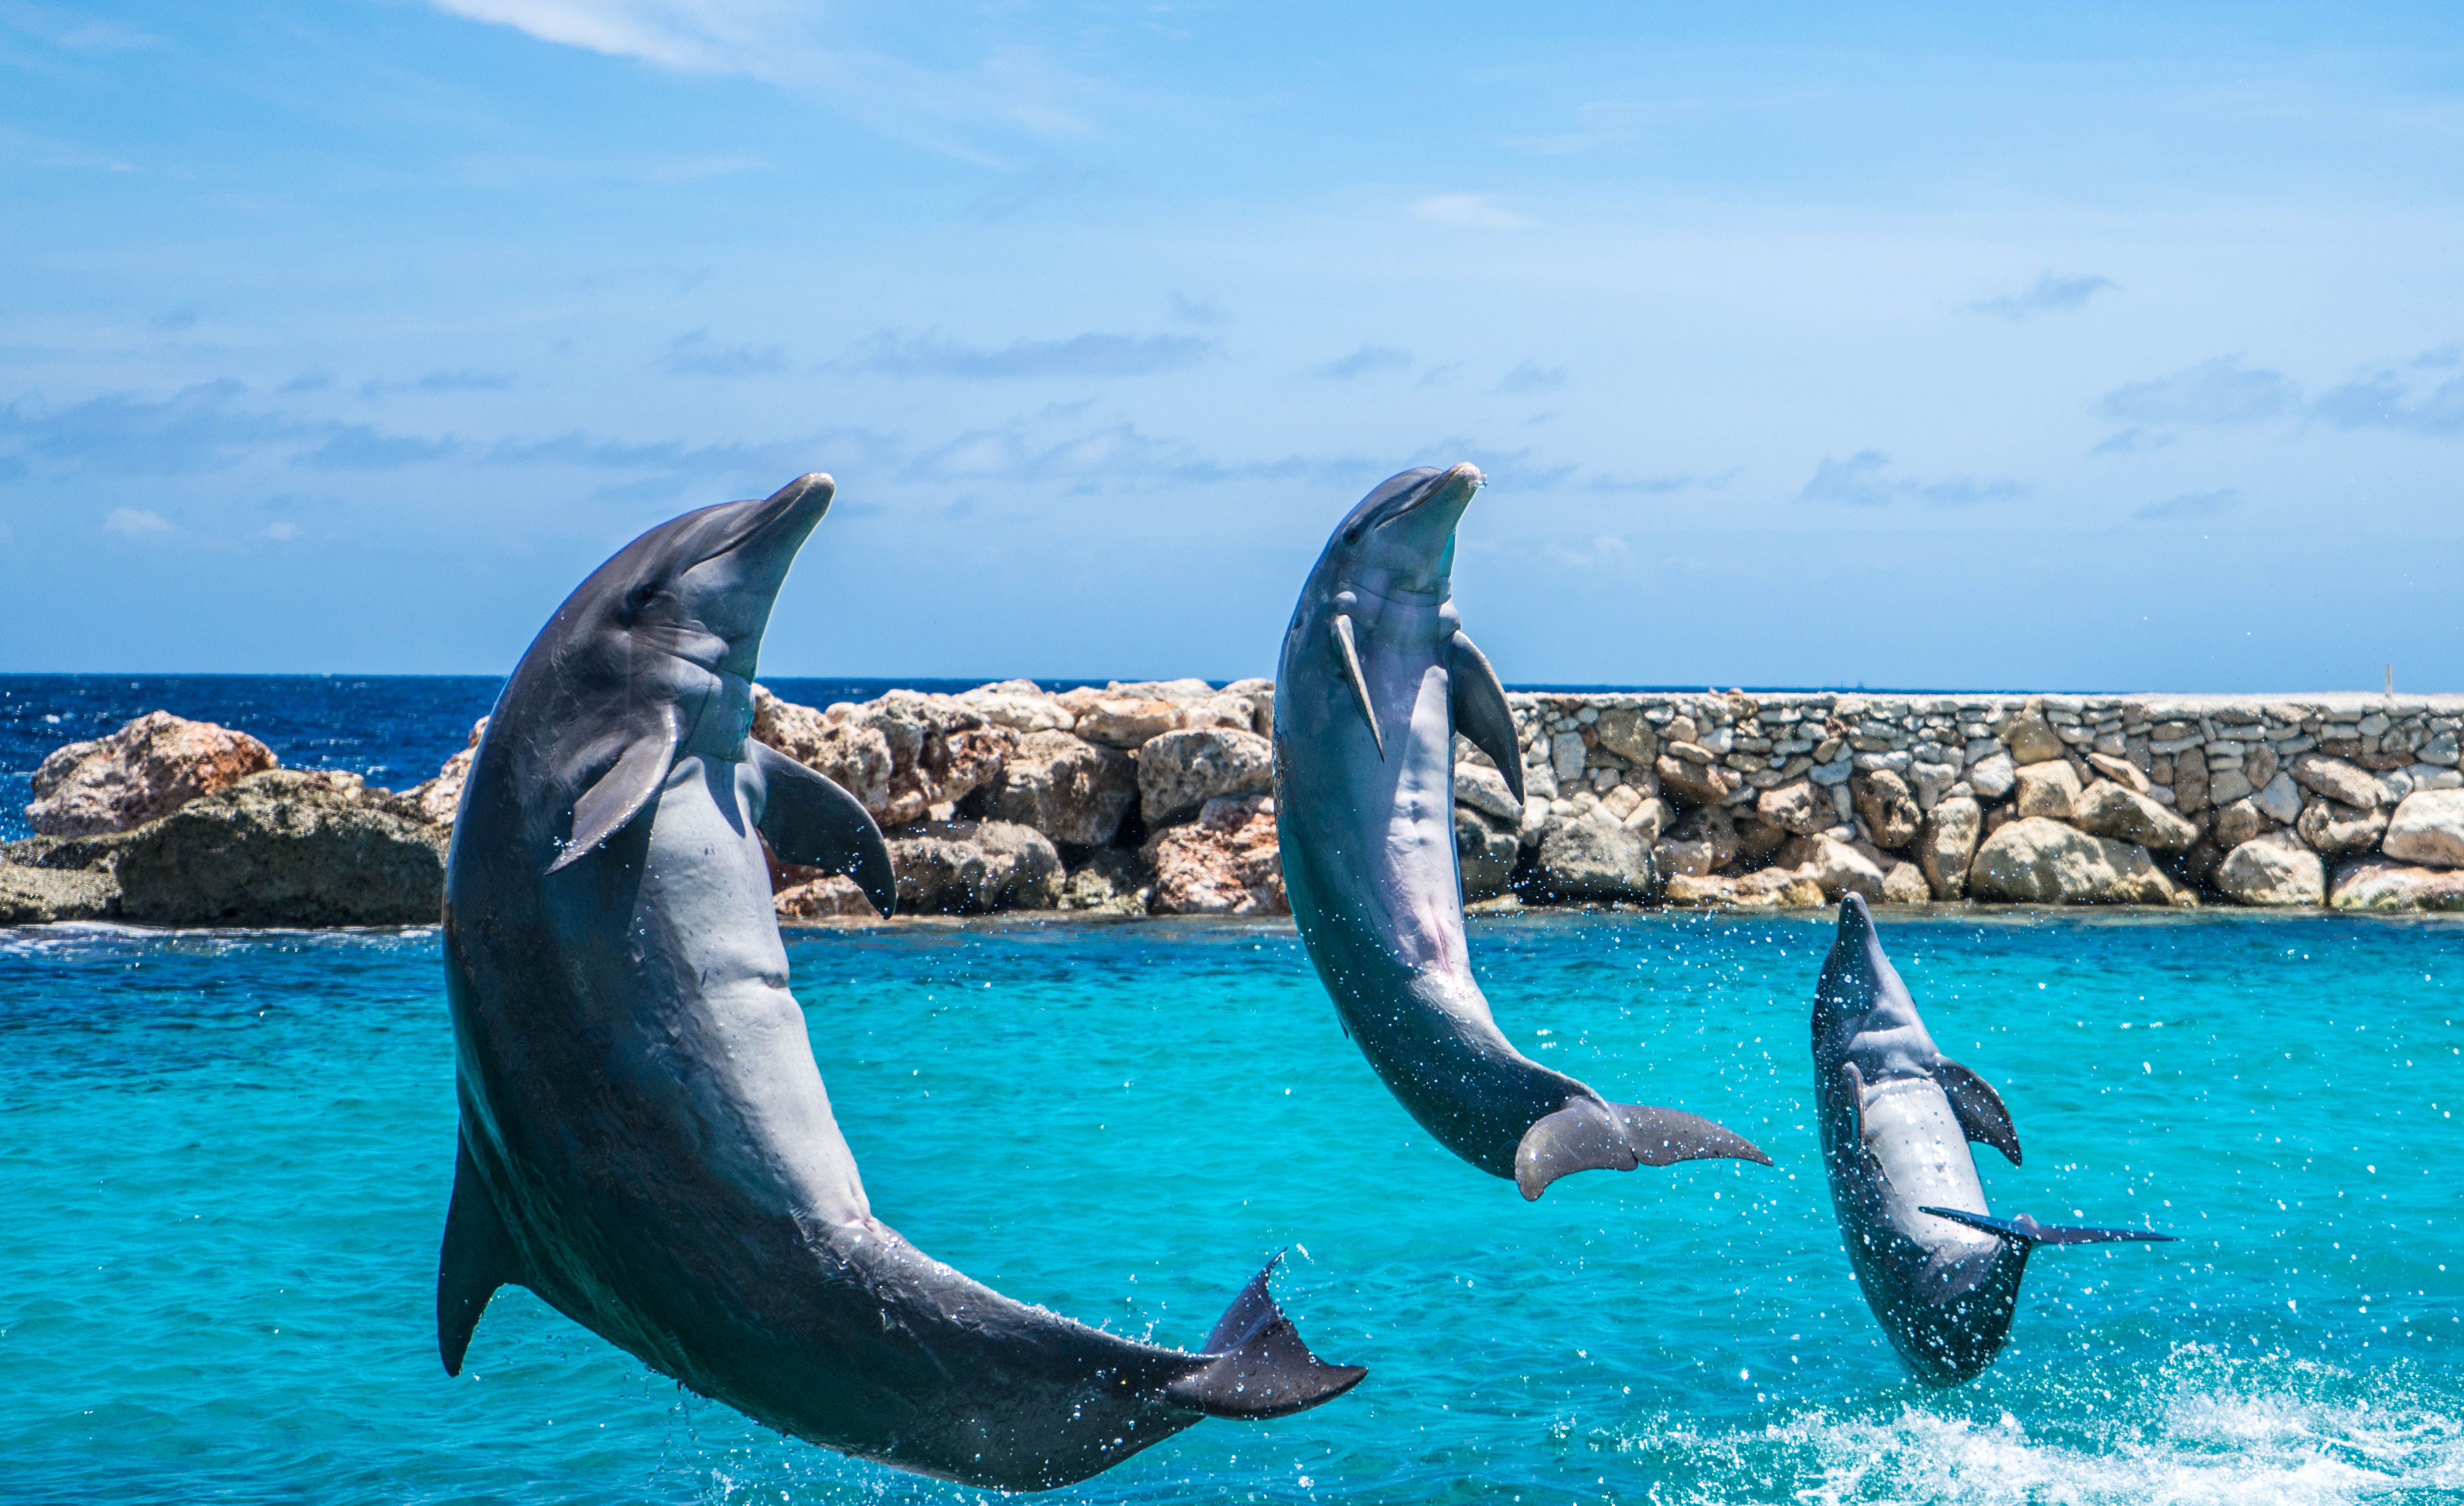
sea, water, nature, ocean, wet, animal, jump, jumping, pool, wildlife, wild, show, biology, mammal, blue, aquatic, playing, fish, swimming, life, playful, fin, fun, aquarium, marine, vertebrate, dolphin, dolphins, marine mammal, killer whale, marine biology, whales dolphins and porpoises, common bottlenose dolphin